Random Access Memories

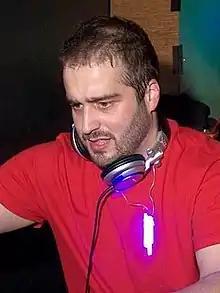
Todd Edwards's contribution to "Fragments of Time" added electronic elements to the initially contemporary song.

Daft Punk described "Motherboard" as a "futuristic composition that could be from the year 4000". One critic, Louis Lepron observed its similarity to the style of Sébastien Tellier. Todd Edwards said the lyrics of "Fragments of Time" were inspired by his desire to capture the moments and emotions he experienced during the recording sessions in California. At Daft Punk's request, he implemented his signature "cut-up" method of production into a portion of the song, which they used as the chorus. Bangalter felt this contribution "helped save" the track, as Daft Punk had felt the more "contemporary-sounding" song was lacking in electronic elements. "Doin' It Right" was the last song recorded, and features vocals by Noah Lennox, known professionally as Panda Bear. Initiated by Lennox's desire to collaborate with Daft Punk, the song was recorded over a span of four days. Lennox said he wanted to create a song that was neither Panda Bear nor Daft Punk and "hit a target that was perfectly in the middle of us". Daft Punk referred to it as the only purely electronic track, with a modern style.